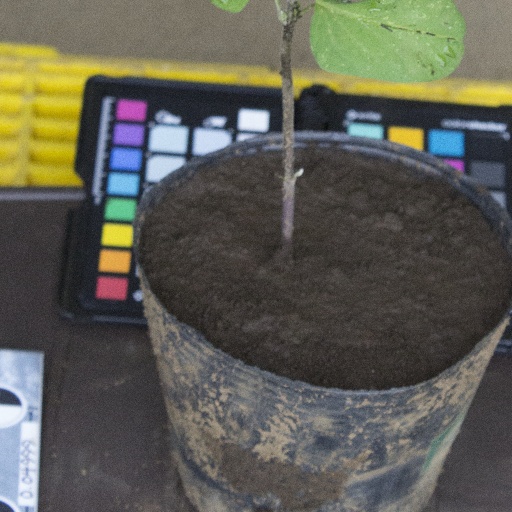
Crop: soybean